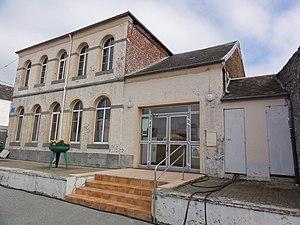
Cerfontaine (Nord, Fr) salle communale
Cerfontaine est une commune française située dans le département du Nord, en région Hauts-de-France.